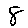
Label: 8